International Committee of the Red Cross archives

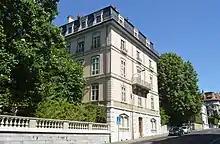
Rue de l'Athénée 3

In the first half of the 1870s, the ICRC moved into an apartment of a building at Rue de l'Athénée No. 3, just across the street from Moynier's private residence. While it was a very representative address, the office spaces were still rather modest with just three rooms. Likewise, the archives and the library moved into the new Bureau.